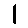
Label: 1